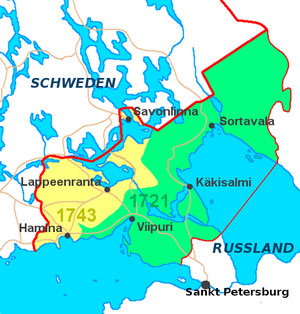
Finlands historie / Det 18. århundrede – oplysningstiden
På kortet ser man, hvor meget land Sverige-Finland mistede til Rusland efter henholdsvis den Store Vrede (1721) og den Lille Vrede (1743)
Finlands historie strækker sig fra den tid, hvor det landområde, der nu udgør Finland, først blev beboet og til nutiden. De første spor af mennesker i Finland stammer fra perioden efter den seneste istid omkring 8500 f.Kr. Størstedelen af området var fra det 13. århundrede til 1809 en del af det svenske kongerige, indtil det blev erobret af det russiske kejserrige, som gjorde området til et autonomt storfyrstendømme. Op gennem det 19. århundrede opstod der en stadig stærkere nationalfølelse i Finland med fokus på finske kulturelle traditioner herunder musik og det finske sprog, der fremtræder meget anderledes end de store sprog i den del af Europa. Under en voldsom hungersnød i 1860'erne omkom omkring 15 % af landets befolkning, hvilket medførte nedsatte økonomiske krav fra russisk side, men gav også anledning til en udvandringsbølge.